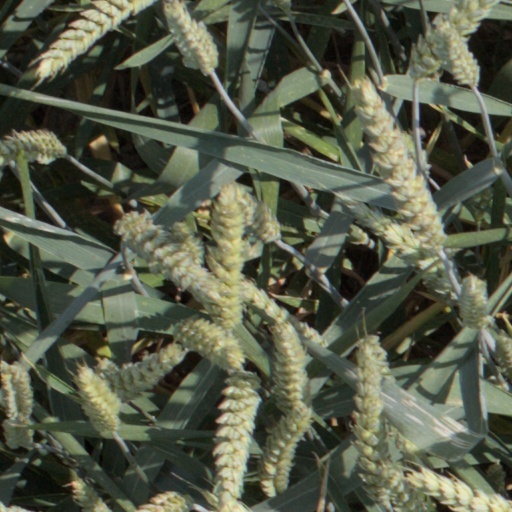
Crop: wheat